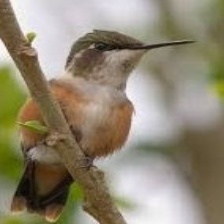
Species: AMETHYST WOODSTAR
Scientific name: CALLIPHLOX AMETHYSTINA
ImageNet parent category: hummingbird